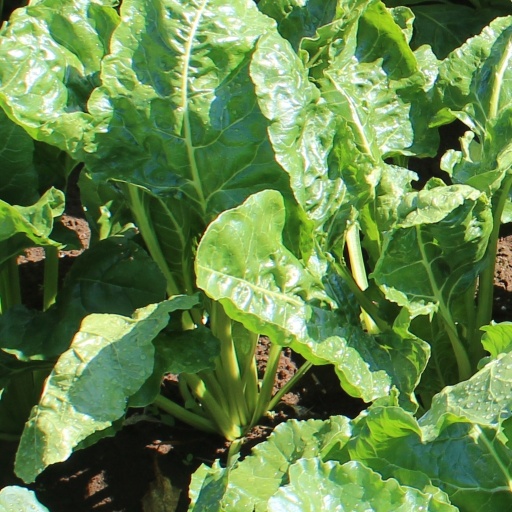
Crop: sugar beet